Centro de Pesquisa e Desenvolvimento em Telecomunicações

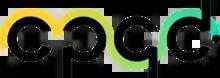
CPQD Logo

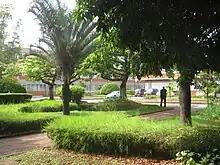
CPQD gardens

CPQD was founded in 1976, as a Telecom research and development center for Telebras. In 1998, with the privatization of Telebras, CPQD became an independent Foundation.